Rachel Hardeman

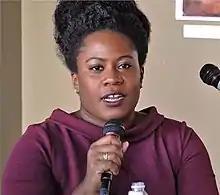
Hardeman in 2016

Rachel Renee Hardeman (born ) is an American public health academic who was an associate professor of Division of Health Policy and Management at the University of Minnesota School of Public Health. Her research considered how racism impacts health outcomes, particularly for the maternal health of African Americans.